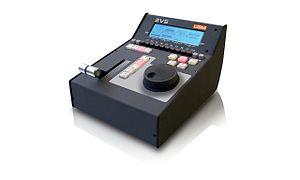
Multicam LSM est un logiciel servant à piloter des serveurs vidéo et permettre du montage en continu, par exemple pour la diffusion d'événements sportifs et d'émissions en direct. Multicam LSM est développé et vendu par la firme liégeoise EVS.
Le XT3 est un serveur vidéo professionnel de production développé par la firme liégeoise EVS. Apparu en avril 2011, il est le successeur des serveurs XT, XT2 et XT2+.